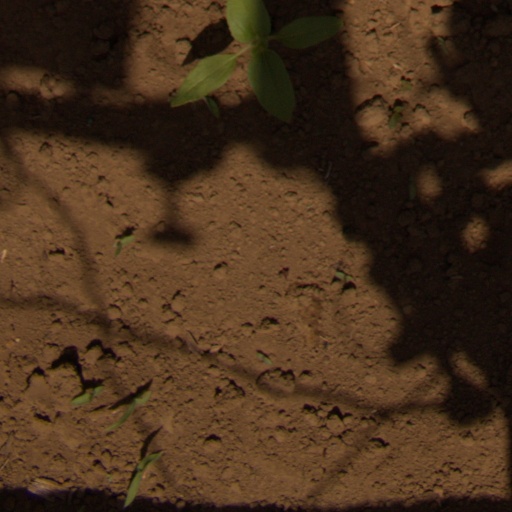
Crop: Jerusalem artichoke